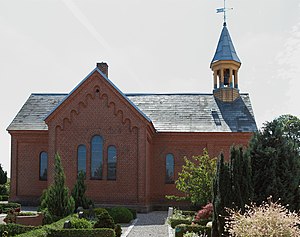
Voel Kirke
Voel Kirke
Voel Kirke
Voel Kirke i Voel er fra 1876. I 1930'erne blev den udsmykket af kunstneren Jais Nielsen, der har forsynet kirkens vinduer med glasmosaik og en særpræget keramikdøbefont og et stort kalkmaleri bag kirkens alter.